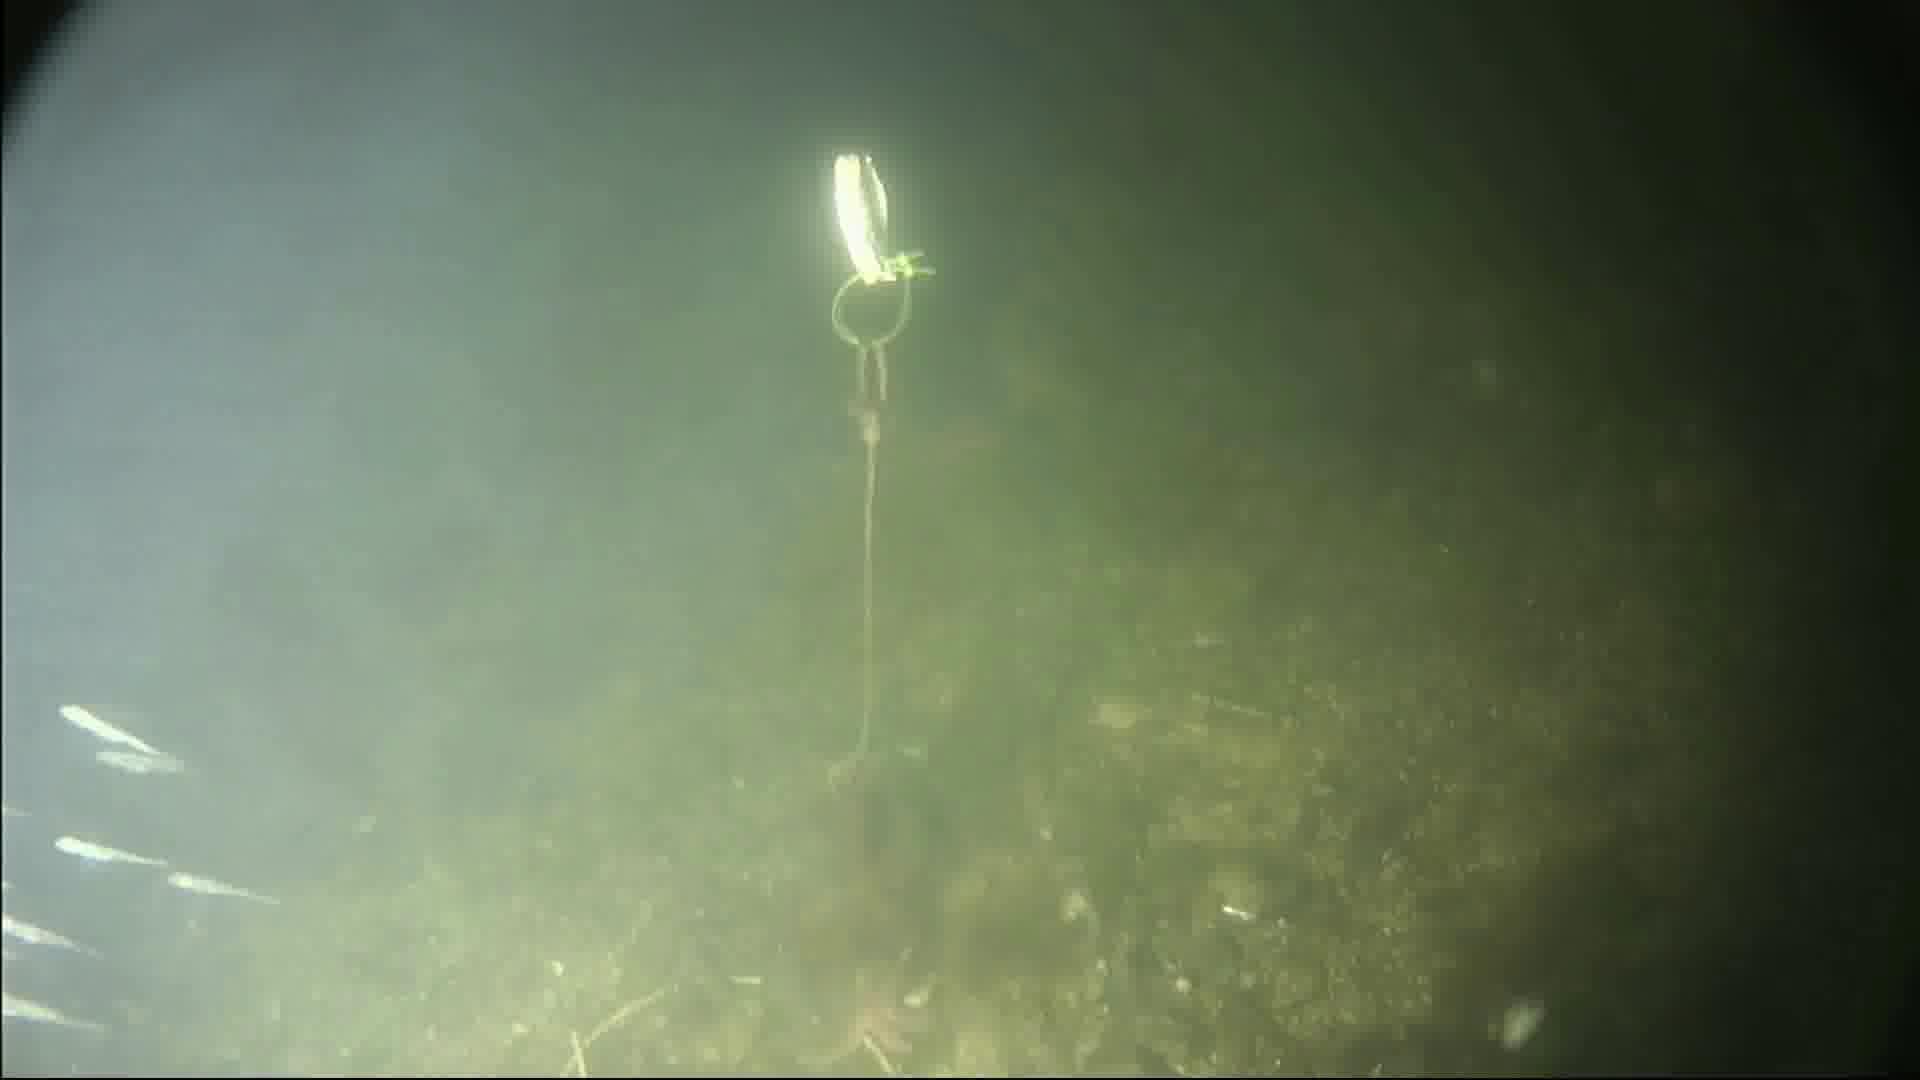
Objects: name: starfish
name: crab
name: small_fish